Sukhoi Su-30MKK

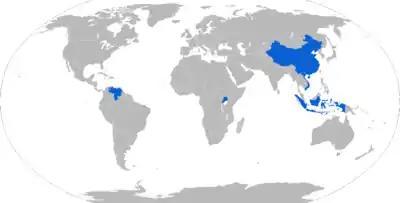
Map with Sukhoi Su-30MKK operators in blue

According to Sukhoi Design Bureau, many of the new avionics and upgrades of current avionics were specially developed to meet the Chinese requirement, and subsequently used on other members of the Flanker family, including the more advanced versions that appeared later, and this was mainly due to the fact that the funding for Su-30MKK was readily available in comparison to others. The primary contractors / system integrator for Su-30MKK avionics was RPKB Instrumentation Design Bureau, headquartered at Ramenskoye, and many new measures were adopted to meet the Chinese requirement, such as the open architecture software design. The development of avionics for the Su-30MKK was also assisted by 12 Ukrainian factories.